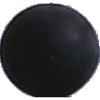
Label: blue_grape